Impact Wrestling Sacrifice (2022)

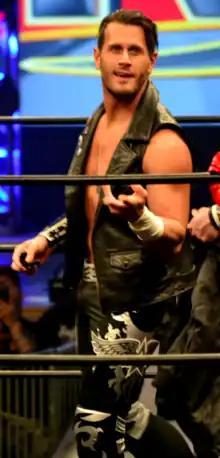
Alex Shelley made his return to Impact Wrestling at Sacrifice.

The fifth match saw Bullet Club leader Jay White against Alex Shelley. After some standing go-behind switches between the two, Shelley applies a headlock that White escapes by pulling the hair, with Shelley regaining control with a drop toe hold and works on the arm. White hits a back elbow to Shelley's ear and the two trade punches and chops in the corner. Shelley hits White with a back elbow and lands a knee to his arm. White rolls out of the ring and avoids a baseball slide from Shelley, but gets tripped by him who lands an elbow on his throat and a knee to the back of his head. Shelley goes for a slingshot crossbody but White gets his knees up. White hits a backbreaker on Shelley and sends him outside by dropping his neck on the top rope. White drives Shelley into the apron three times and sends him back in the ring to deliver chops. White whips Shelley into the corner and hits a back elbow followed by a pumhandle backbreaker for two. Shelley fights back with a running forearm and a series of kicks, but White retakes control with a DDT. White hits Shelley with an uppercut in the corner and a twisting suplex for two. Shelley sends White's face into the middle turnbuckle, but White lands a thumb into Shelley's eye, and the two exchange chops with each other. White hits an uranage and goes for the pin, but Shelley gets his foot on the rope. Shelley lands a sliced bread on White for a near fall. Shelley goes for a "Blade Runner" attempt that White escapes from, but gets kicked in the back for a two count, and Shelley locks in the "Border City Stretch" that White breaks by finding the ropes. Shelley works on White's arm and hits an enzuigiri that sends him to the outside. Shelley goes for a springboard crossbody, but White catches him to hit the "Blade Runner" into the apron. Back in the ring, Shelley counters White's "Blade Runner" with his own for a two count and reapplies the "Border City Stretch". White gets up and hits Shelley with the "Blade Runner" for the win. As the fans and announce team give a standing ovation after the match, Shelley offers White a handshake, who laughs it off and leaves the ring, mocking him on the ramp.